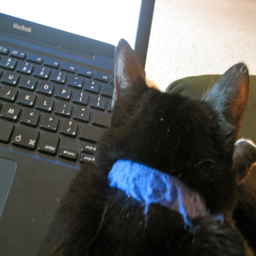
A cat napping next to a computer keyboard.
A cat lays next to the keyboard of a laptop.
Person using a laptop with a cat on their lap
A cat sleeping next to an open laptop computer.
A black cat sitting beside a laptop computer.